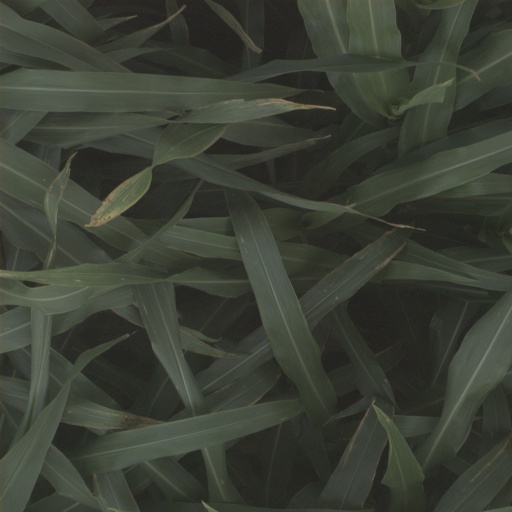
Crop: sorghum